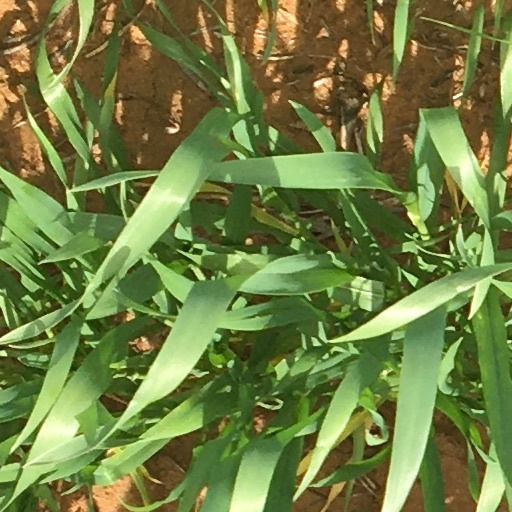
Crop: wheat